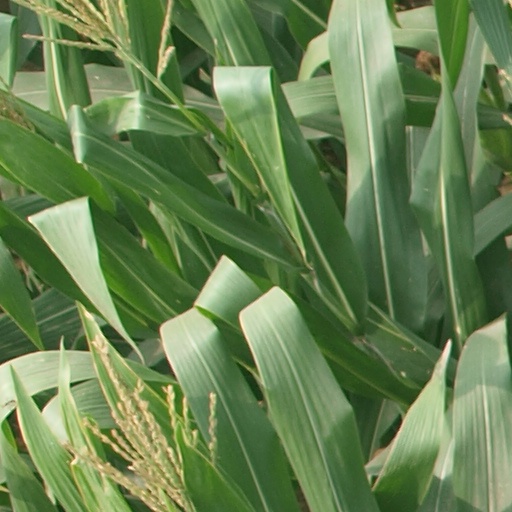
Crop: maize; corn